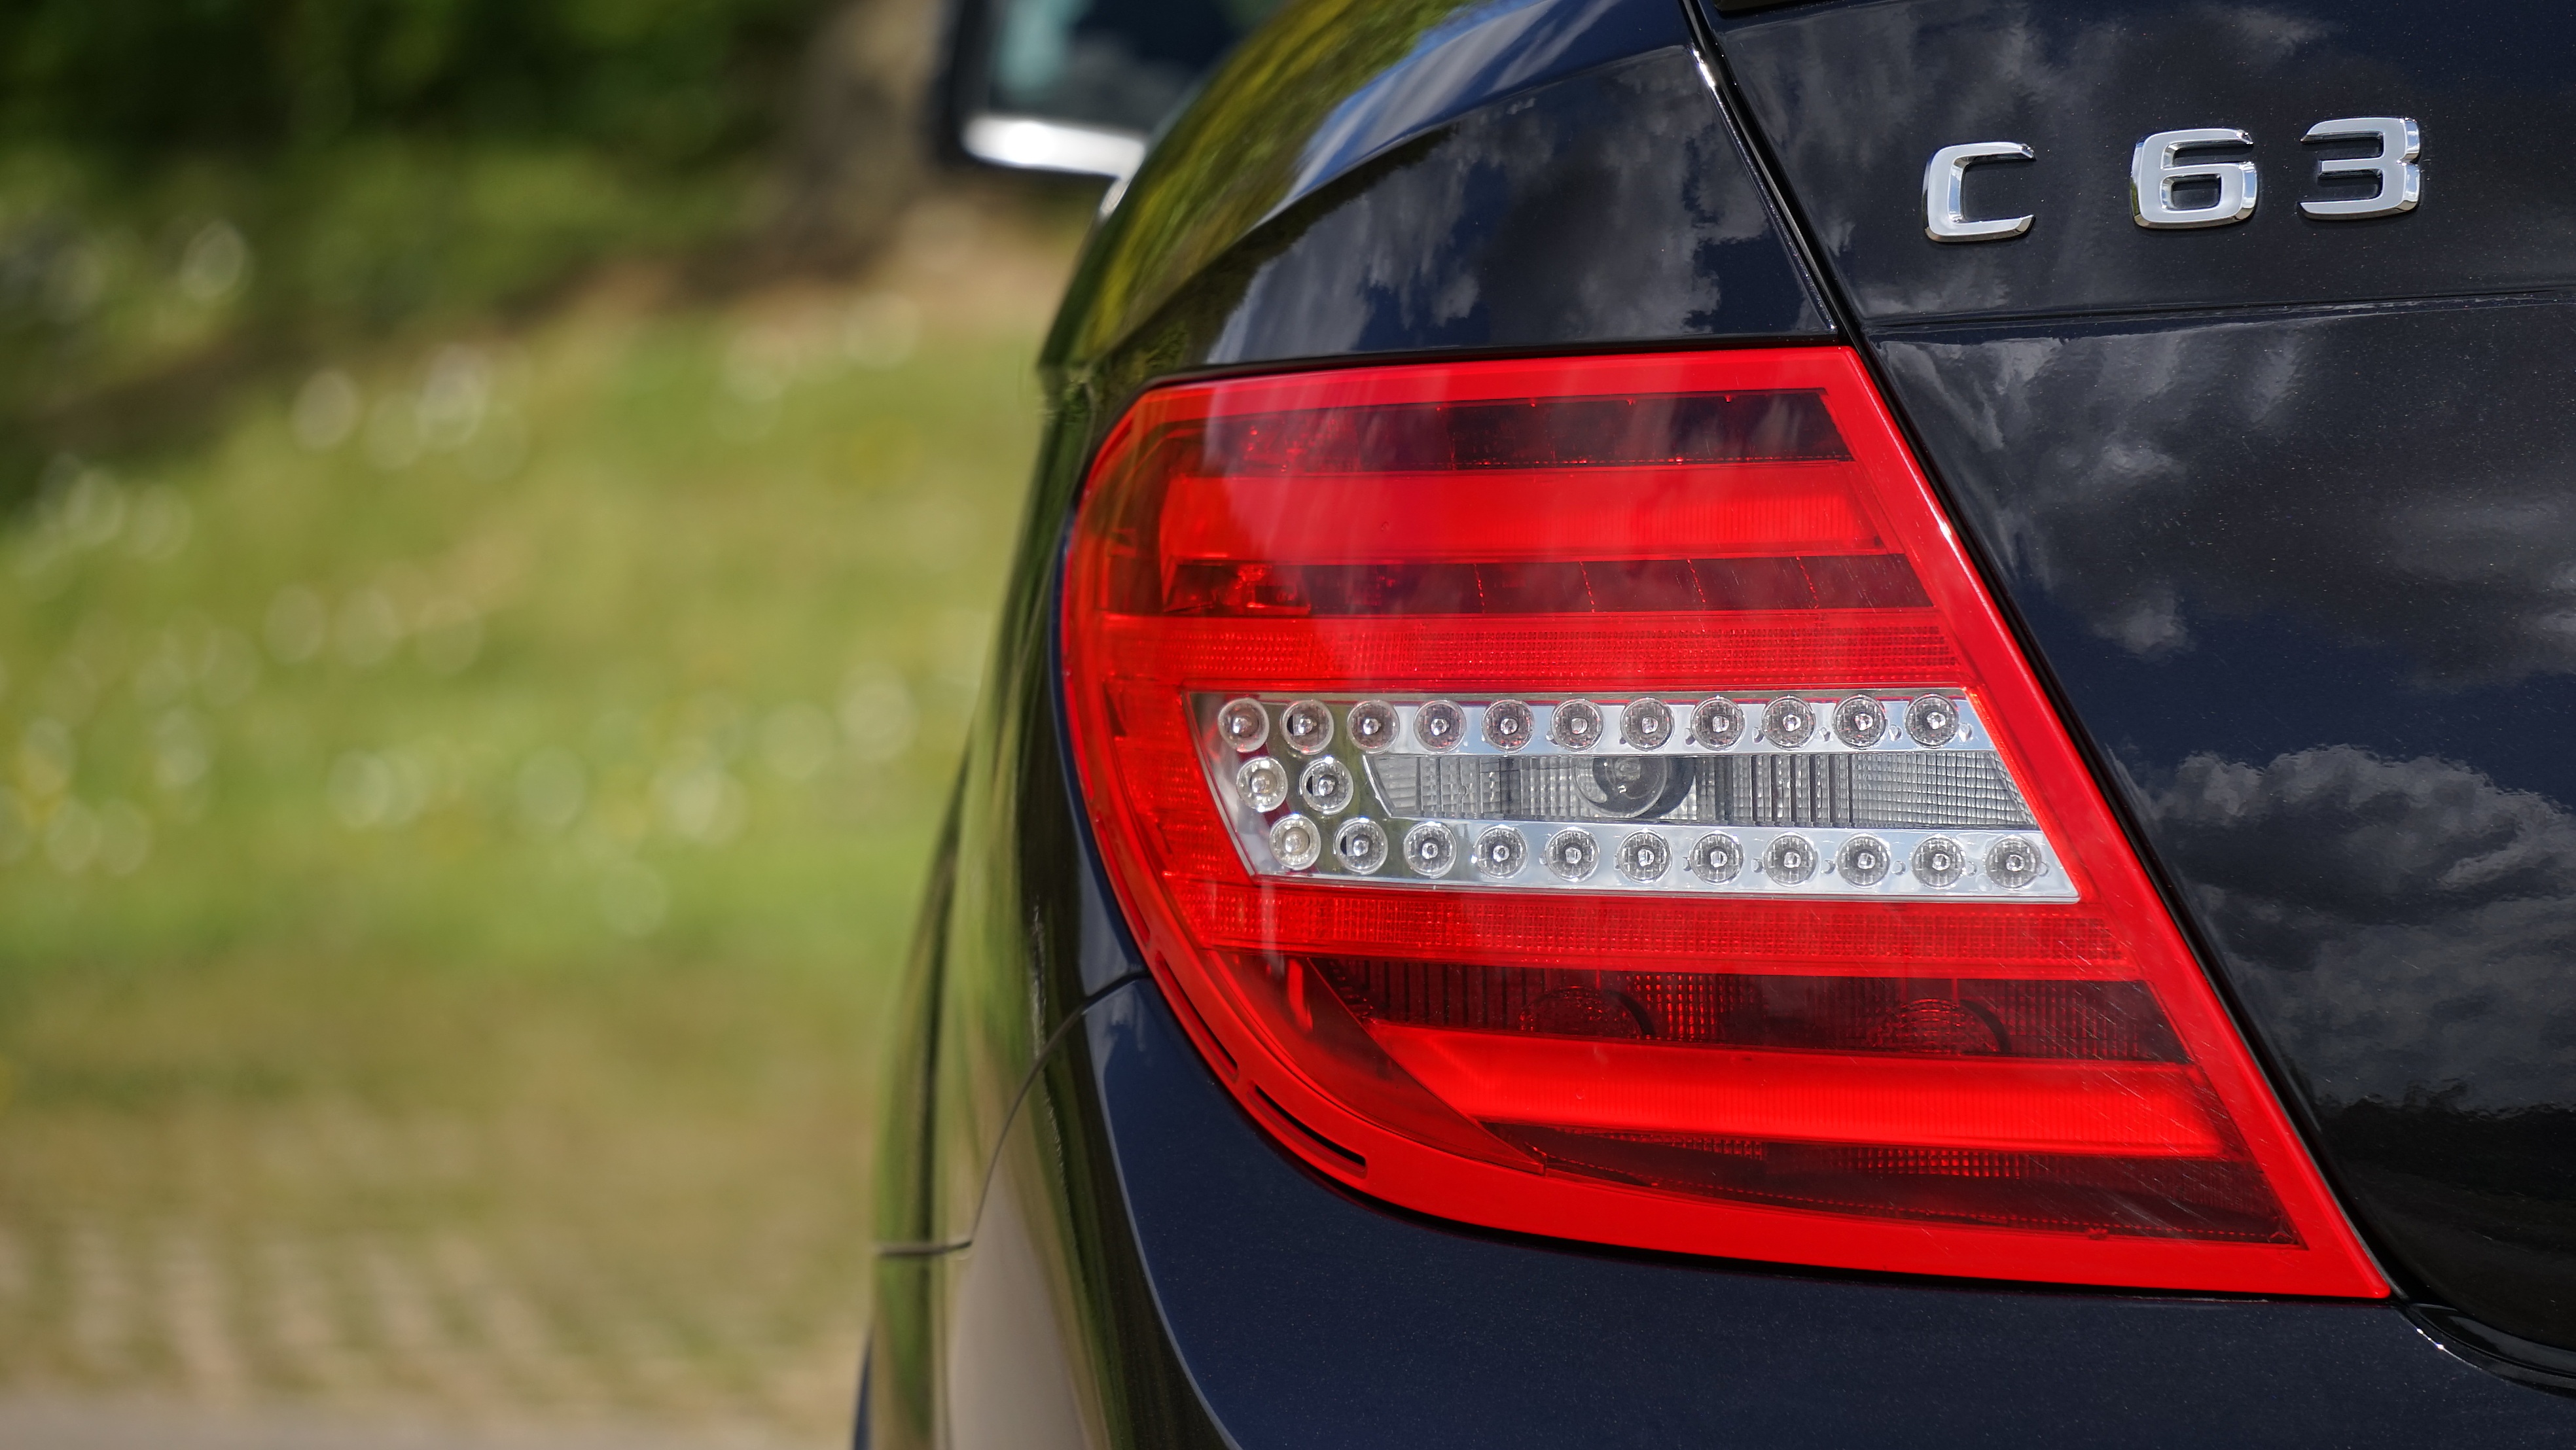
light, technology, car, wheel, automobile, transportation, transport, vehicle, drive, auto, speed, modern, automotive, sports car, bumper, power, sporty, luxury, design, engine, motor, sedan, mercedes, expensive, coupe, fast, shiny, sportscar, vechicle, mercedes benz, benz, land vehicle, prestige, automobile make, automotive exterior, compact car, automotive design, luxury vehicle, vehicle registration plate, executive car